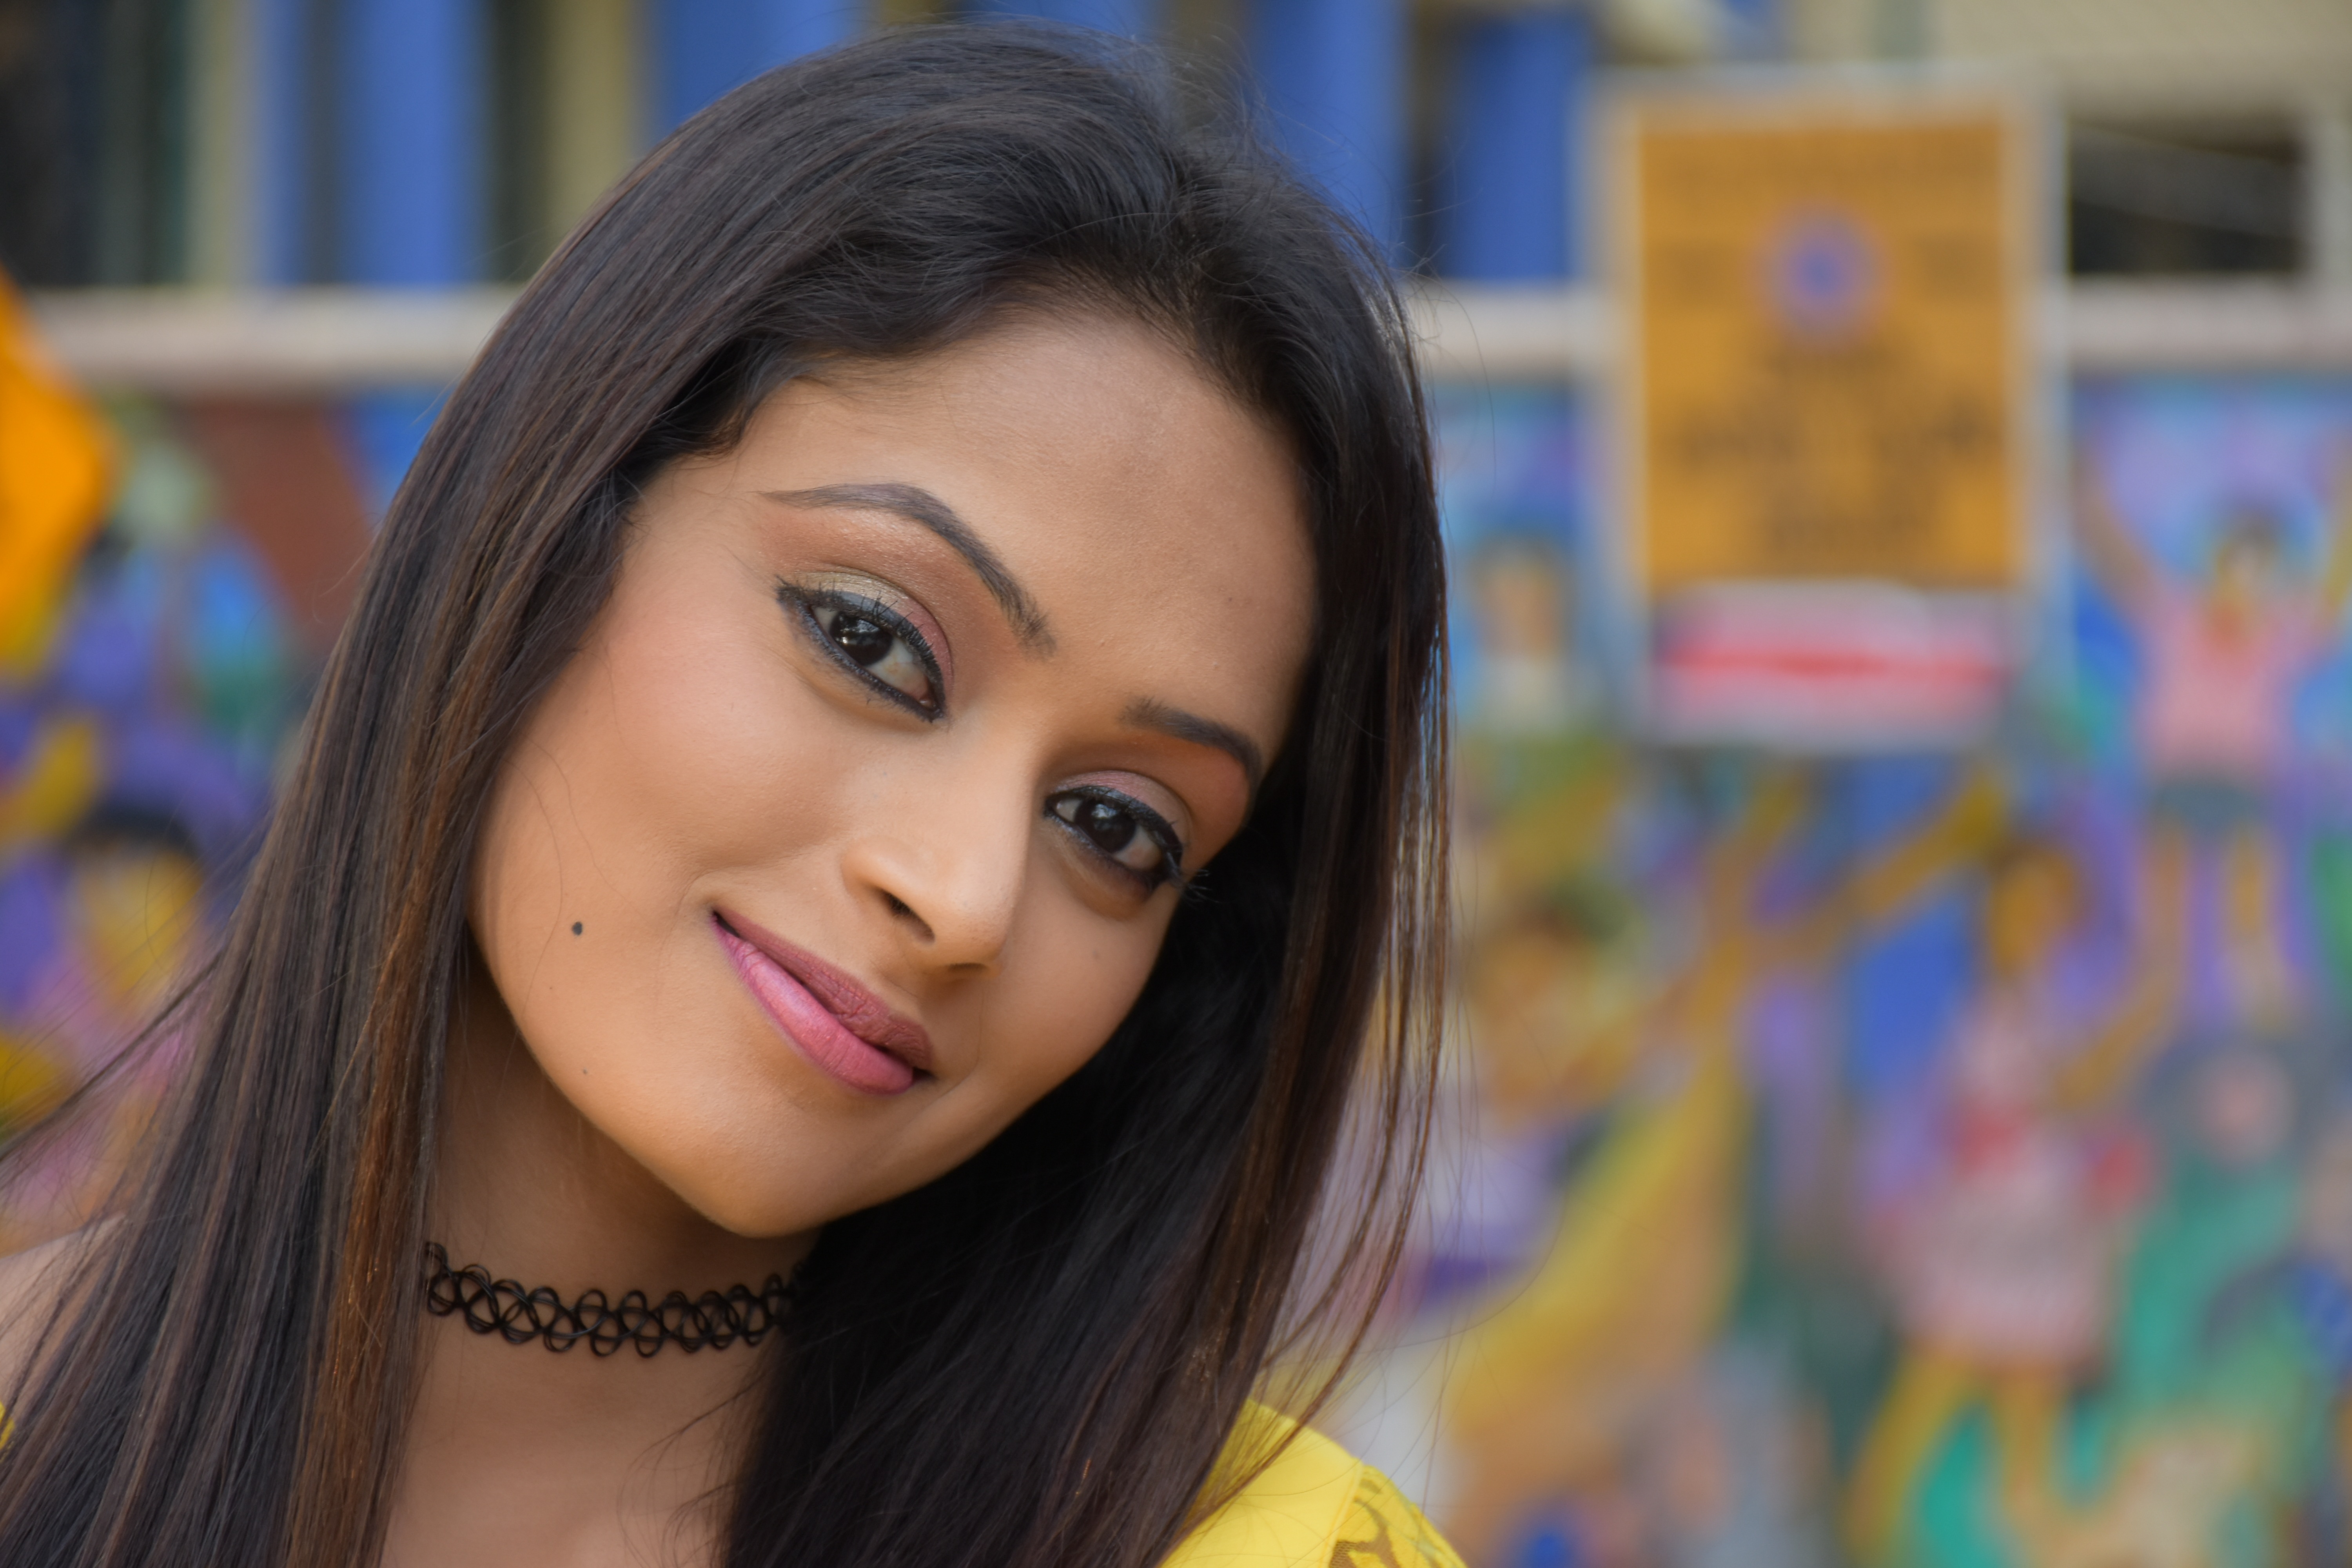
person, girl, woman, hair, photography, portrait, model, young, color, child, blue, lady, facial expression, hairstyle, smile, close up, human body, face, lovely, eye, head, photograph, skin, beauty, nice, pretty, organ, exotic, facial, young girl, abdomen, photo shoot, portrait photography